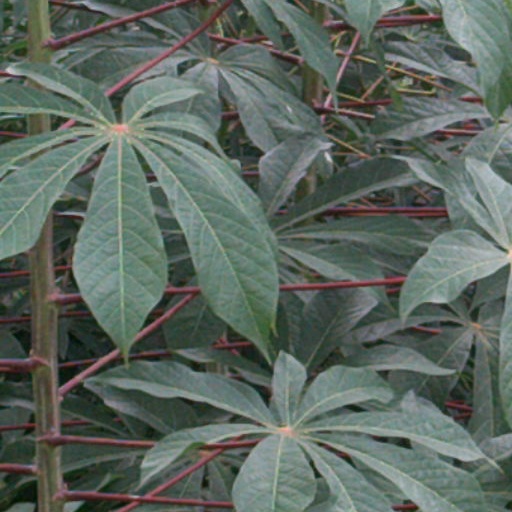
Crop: cassava